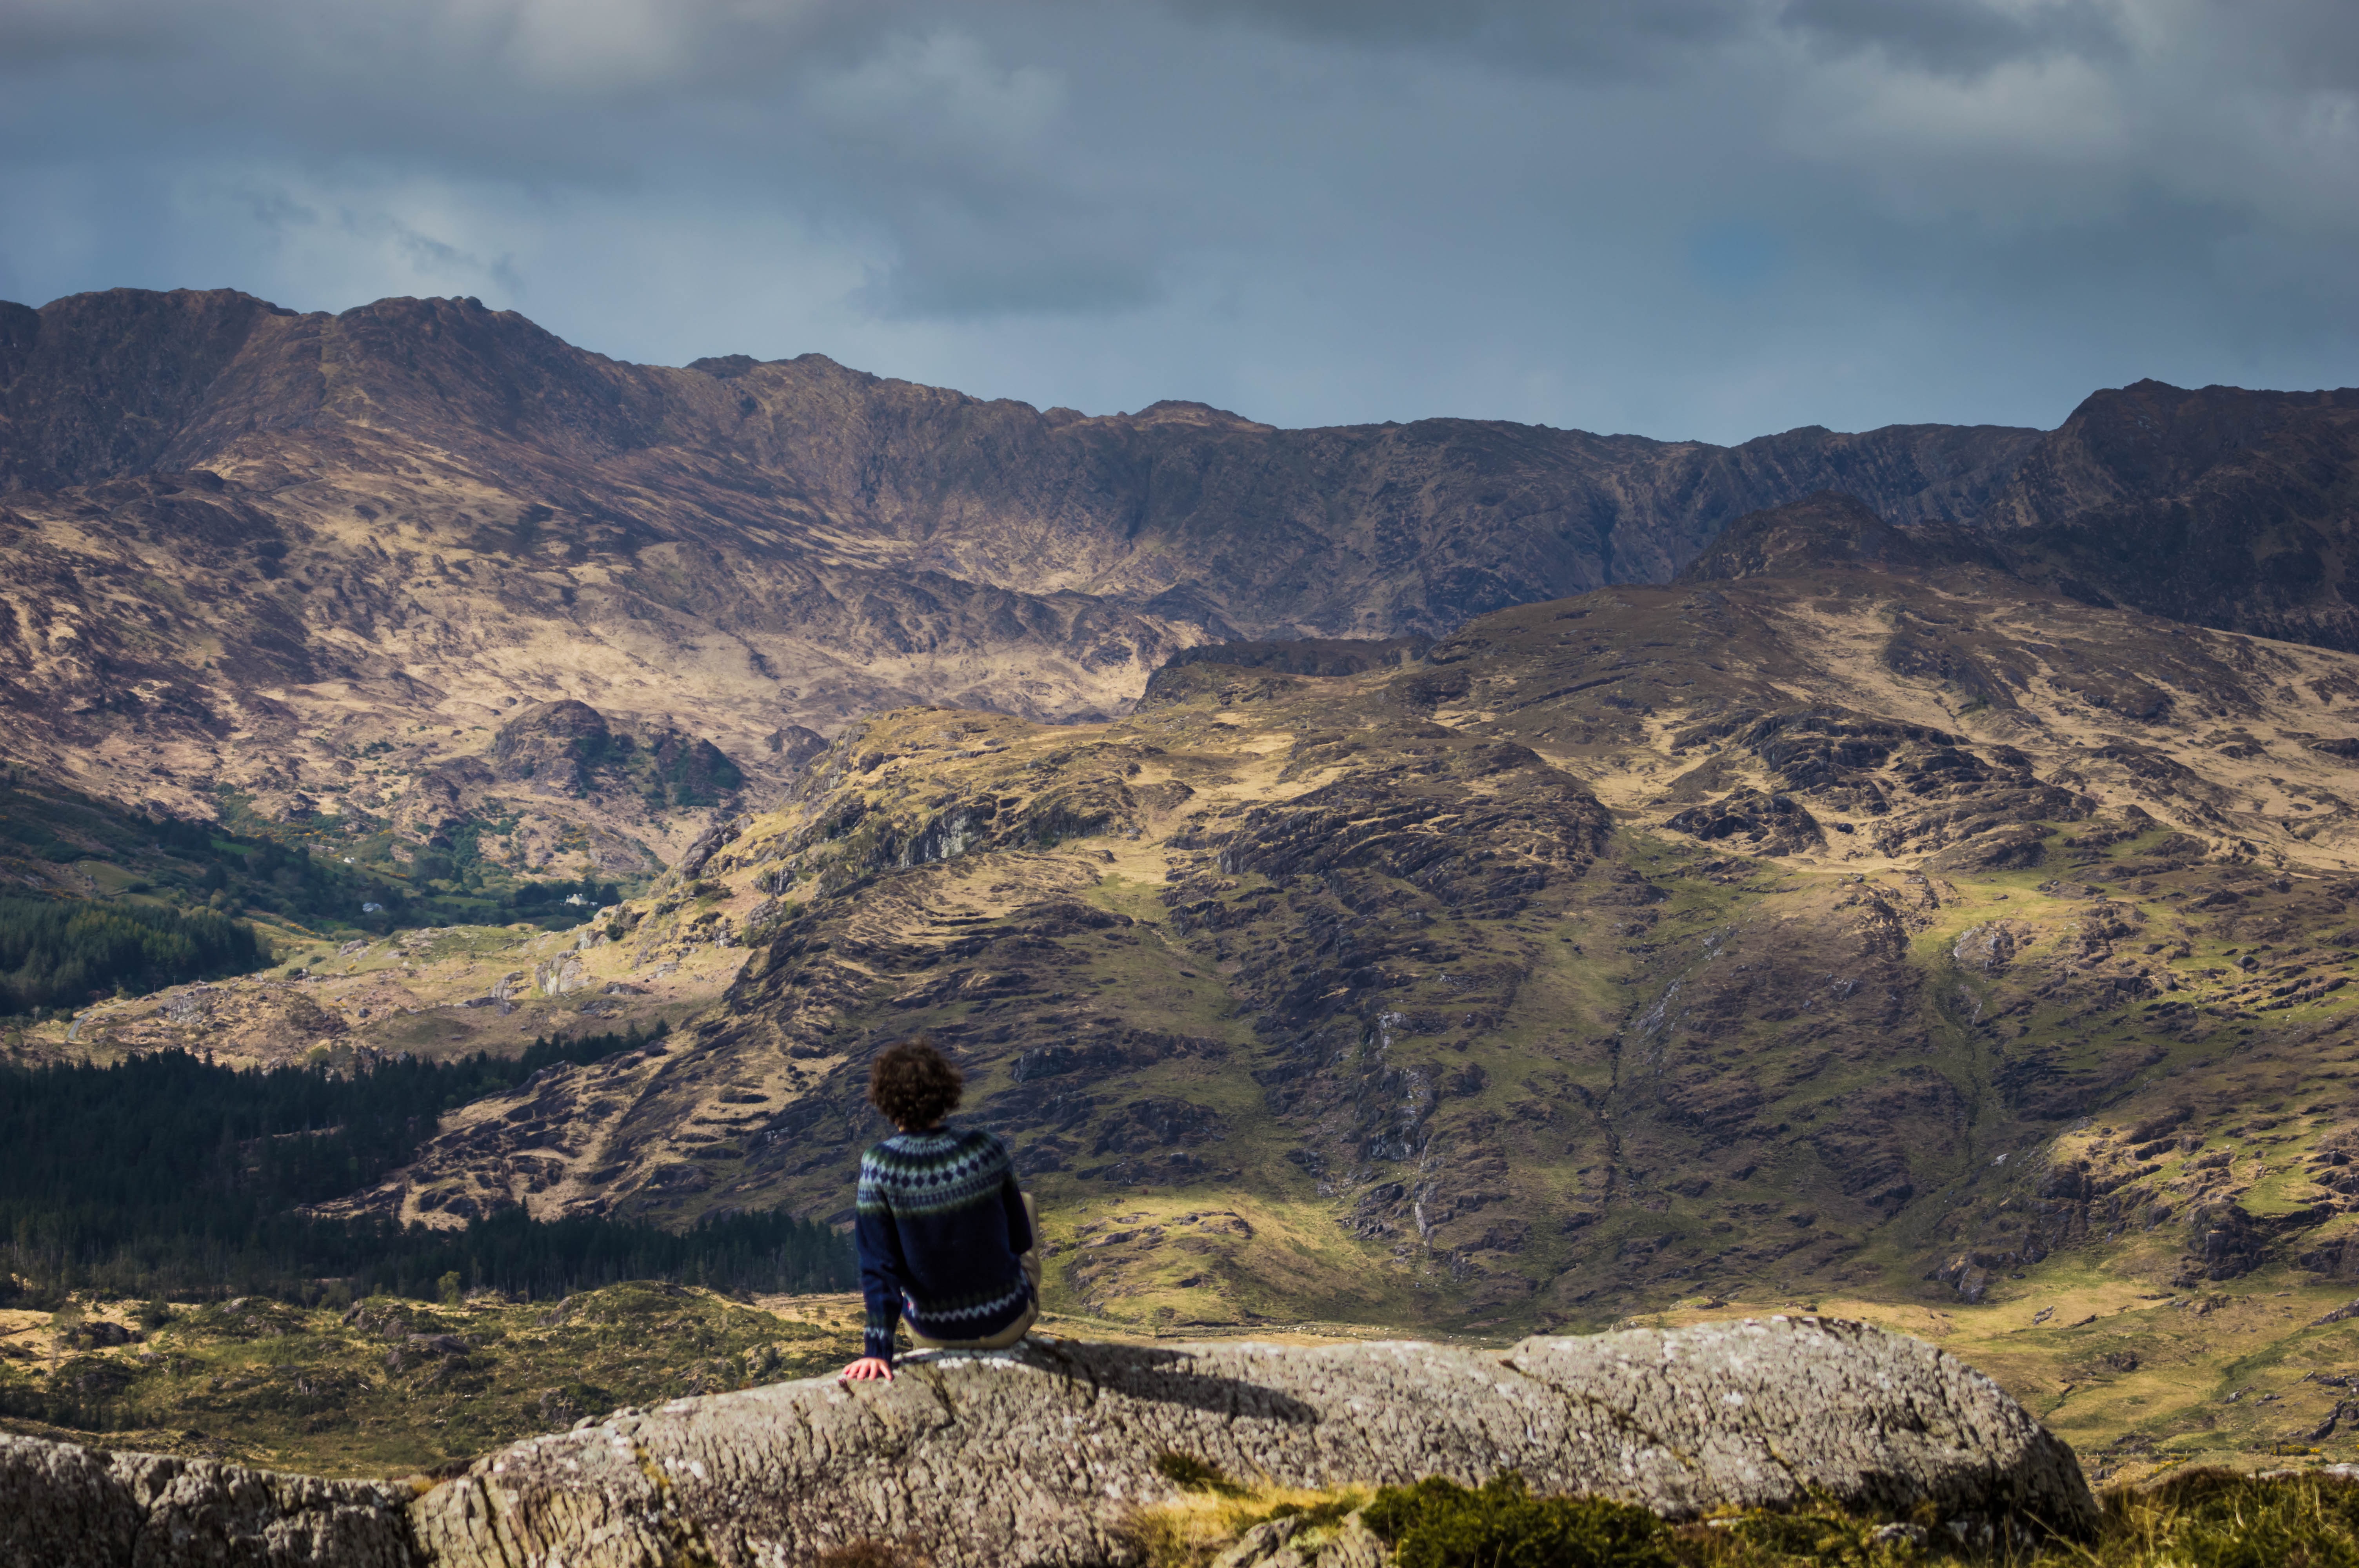
landscape, nature, grass, rock, wilderness, walking, mountain, cloudy, hill, lake, adventure, valley, mountain range, terrain, ridge, summit, geology, sports, backpacking, plateau, fell, landform, geographical feature, mountainous landforms